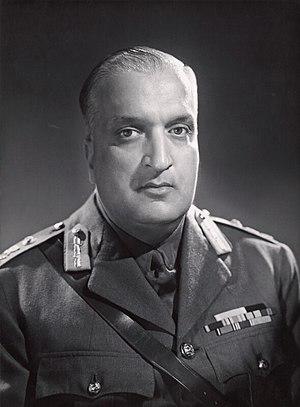
Hari Singh est le dernier maharaja de l'État princier de Jammu-et-Cachemire, au sein du raj britannique. Il succède à son oncle paternel Pratap Singh le 7 septembre 1925.